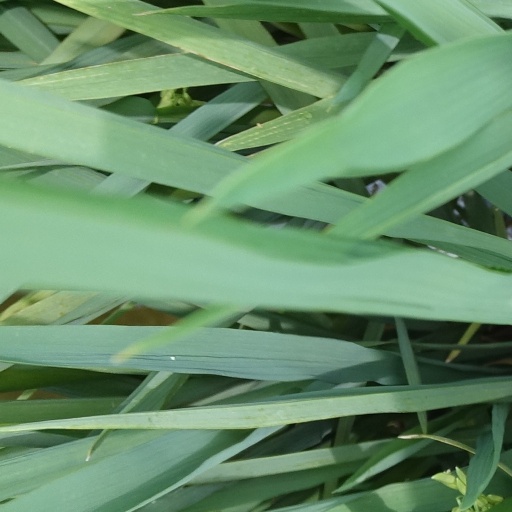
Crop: rice